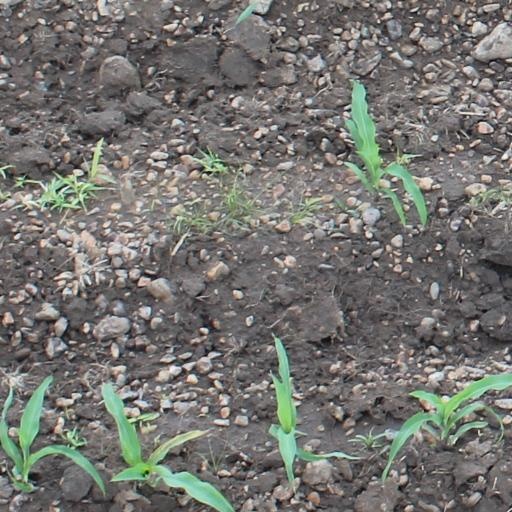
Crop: maize; corn